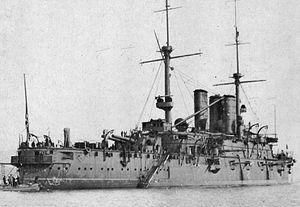
La classe Regina Margherita est un groupe de deux cuirassés pré-dreadnought construits pour la Regia Marina entre 1898 et 1905. Ils furent utilisés durant la guerre italo-turque. Pendant la Première Guerre mondiale, ils servent comme navires d'entraînement mais furent coulés durant le conflit.